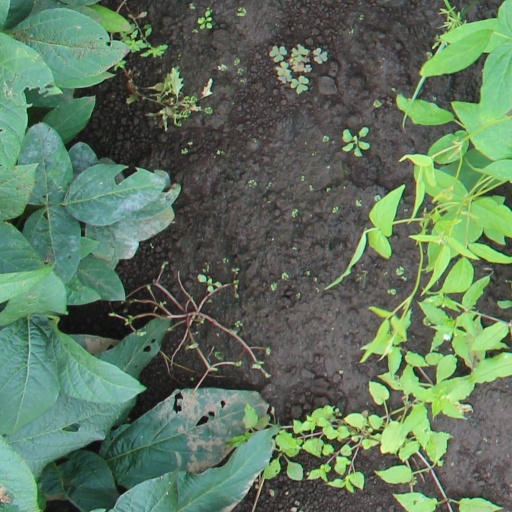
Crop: soybean